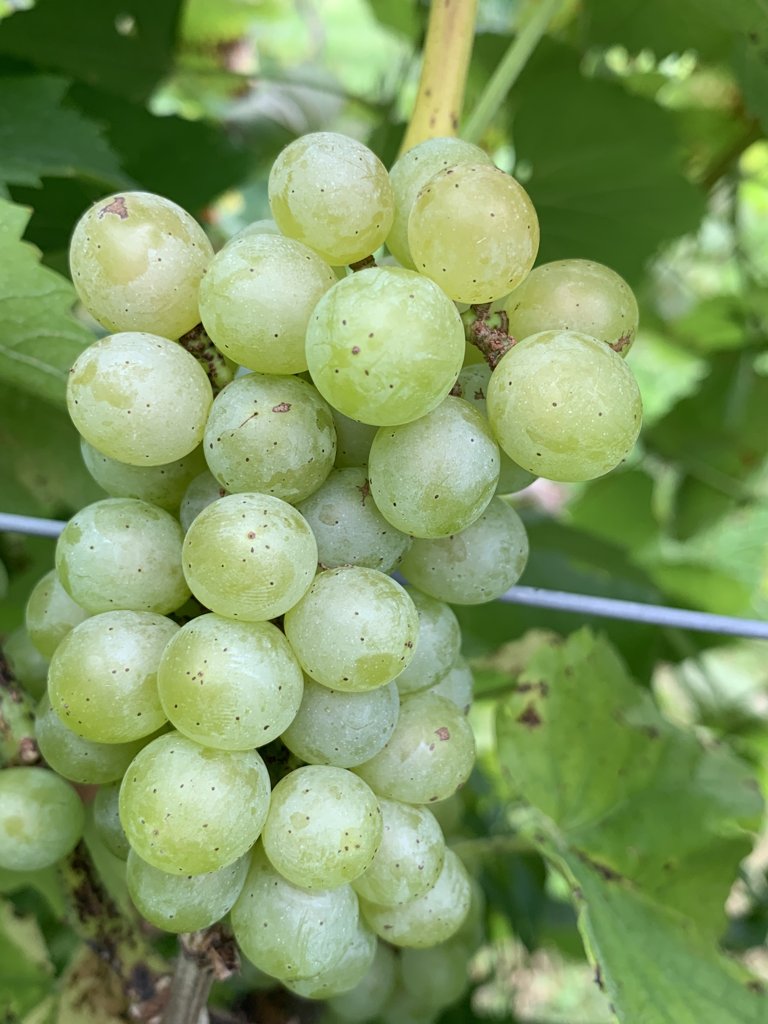
Berries visible: 46
Grape clusters: 1